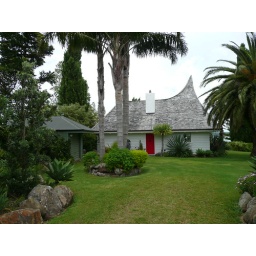
Intriguing roof on an outbuilding at a big house in Russell.